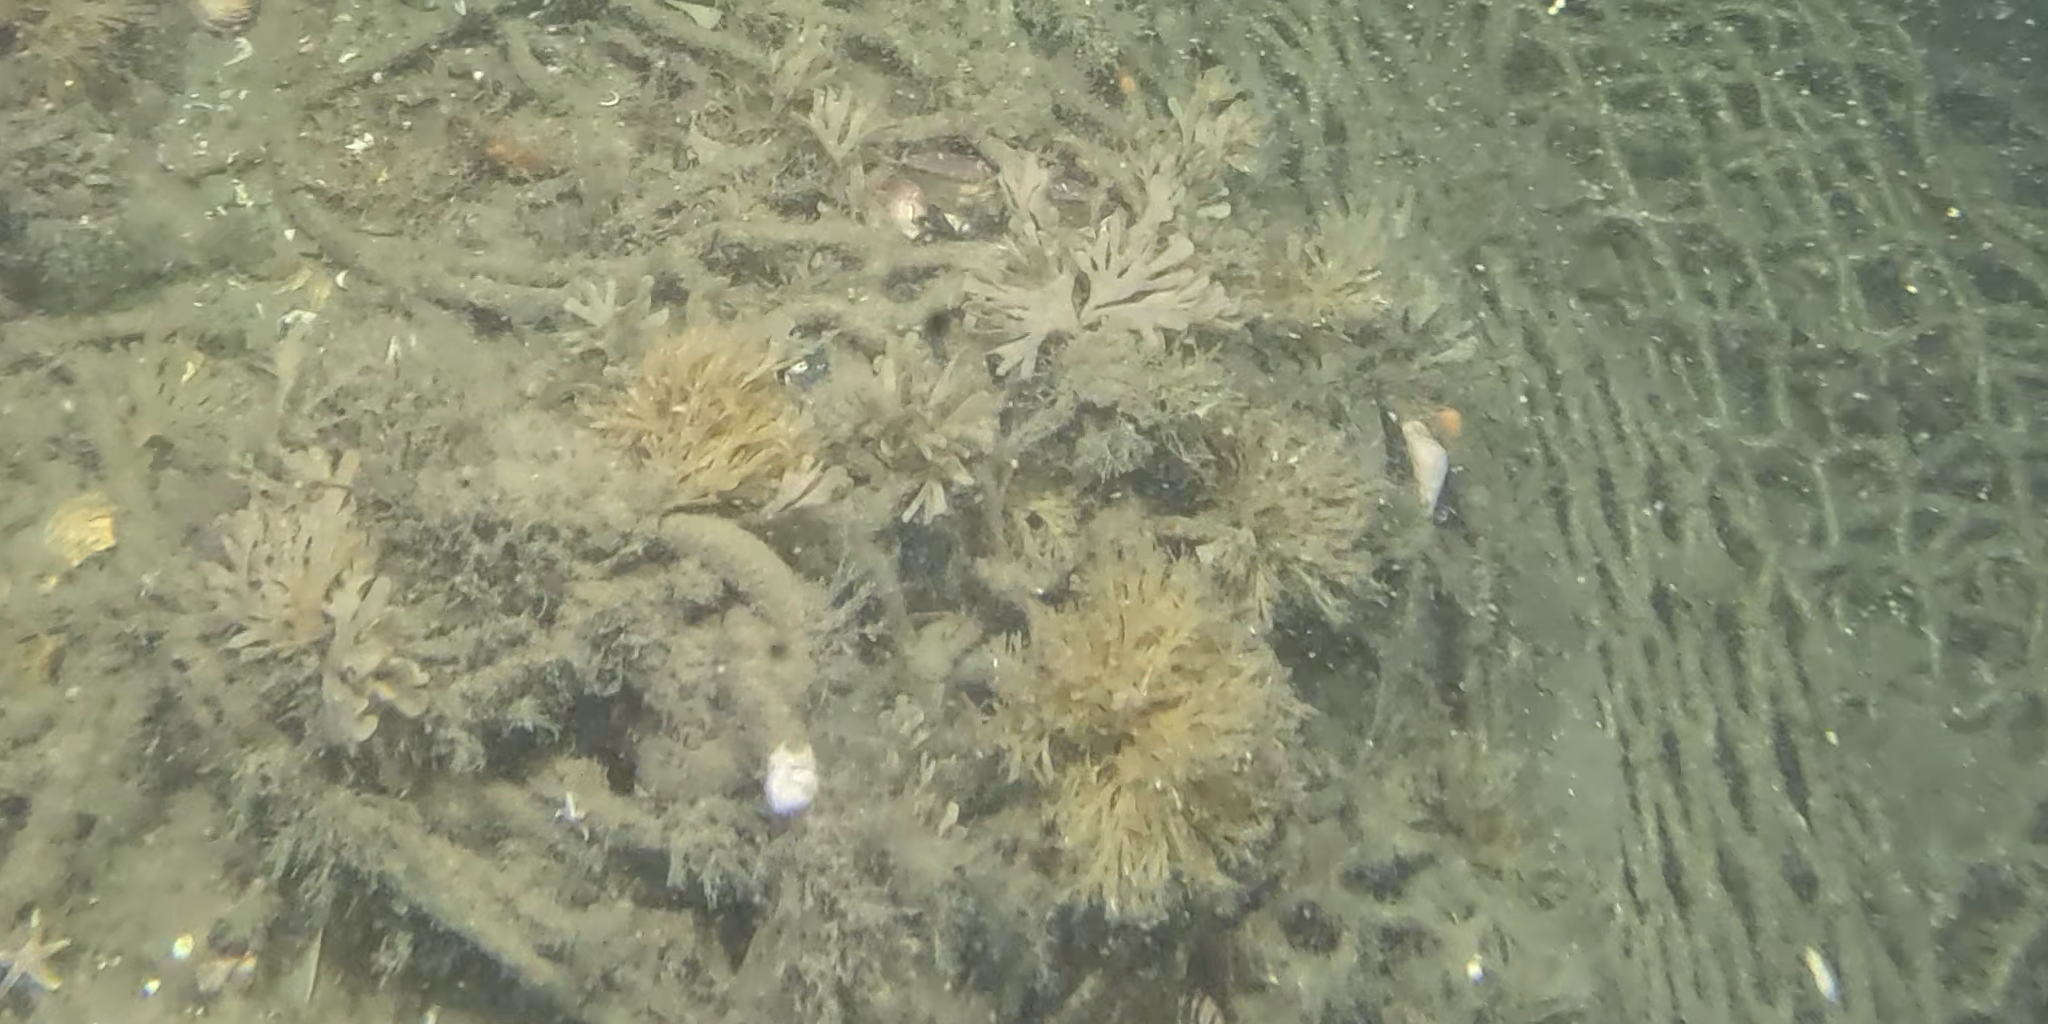
Seabed habitat: stone